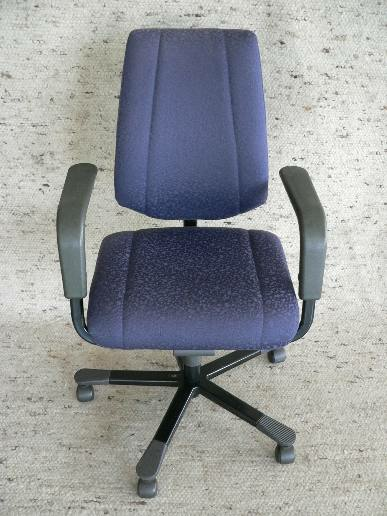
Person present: No